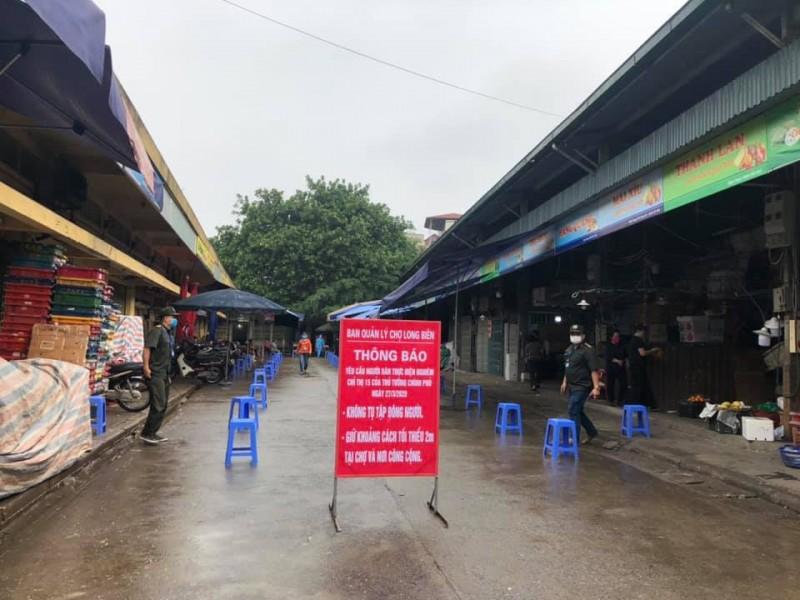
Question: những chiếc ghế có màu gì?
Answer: màu xanh dương